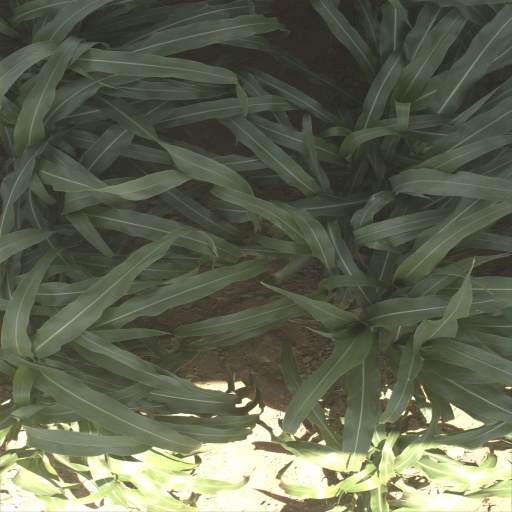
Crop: sorghum